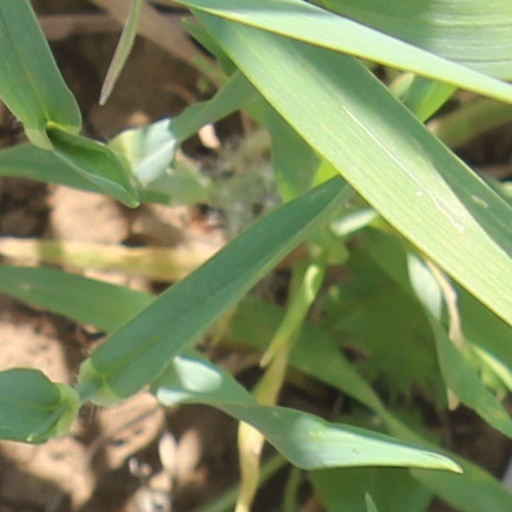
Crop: wheat